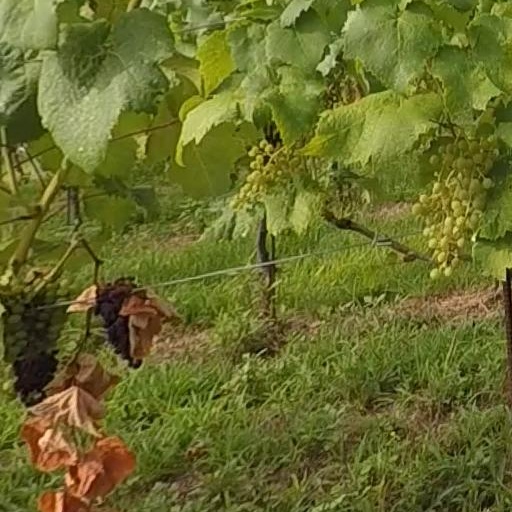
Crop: grape